History of Singapore Airlines

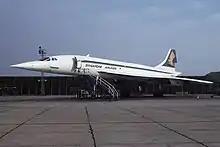
Concorde in Singapore Airlines livery at Heathrow in 1979

In December 1977, British Airways and SIA shared a Concorde for flights between London and Singapore via Bahrain. The aircraft, BA's Concorde G-BOAD, was painted in Singapore Airlines livery on the port side and British Airways livery on the starboard side. The service was discontinued after 4 days and three return flights because of noise complaints from the Malaysian government; it was reinstated on a new route bypassing Malaysian airspace. Then, India too cited problems with the boom and did not allow Concorde from reaching supersonic speeds in Indian airspace. Determined to make the route a success, British Airways and Singapore Airlines resumed flights on 24 January 1979, this time avoiding Malaysian airspace as well as Indian's. However, the service was discontinued for good on 1 November 1980. The two carriers cited decreasing traffic as one of the reasons, with the route estimated to be costing them around £2m a year.